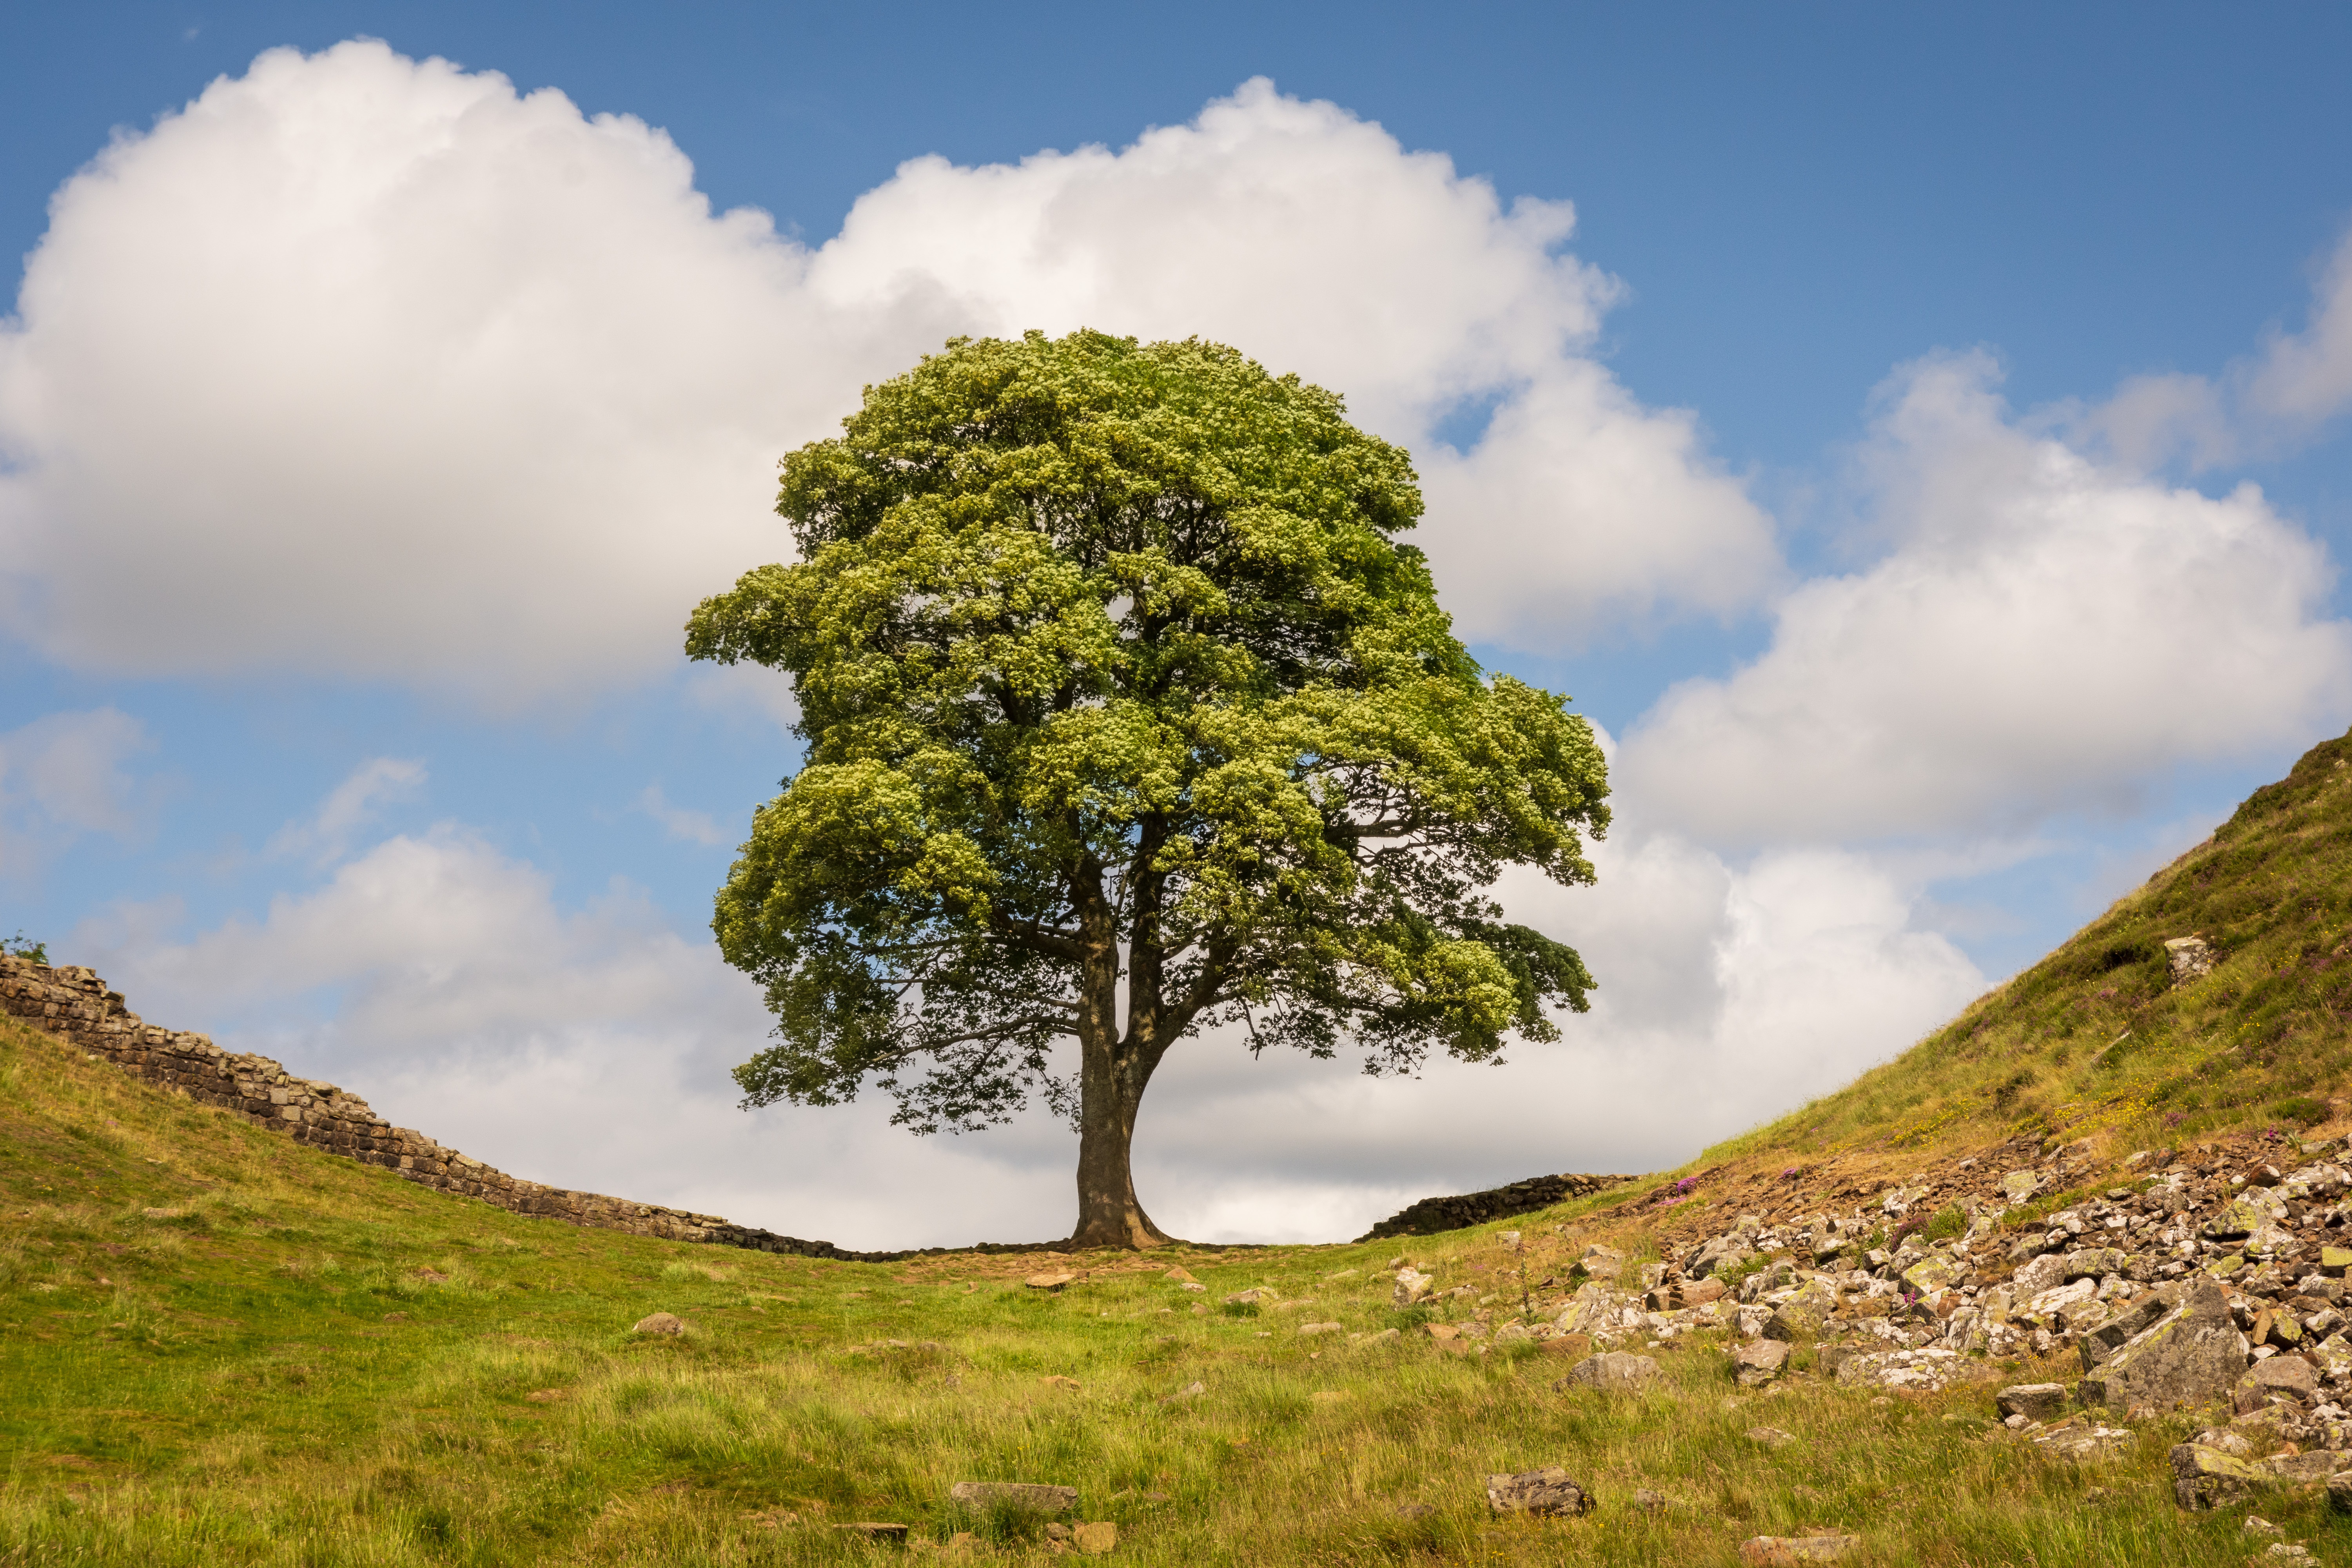
natural, cloud, sky, plant, plant community, mountain, natural landscape, leaf, tree, branch, highland, vegetation, grass, People in nature, slope, grassland, landscape, woody plant, rural area, plain, cumulus, horizon, meadow, trunk, road, forest, hill, prairie, pasture, hill station, meteorological phenomenon, field, fell, mountain range, plateau, nature reserve, spring, rock, soil, chaparral, shrubland, temperate broadleaf and mixed forest, steppe, outcrop, wildlife, savanna, wildflower, lake district, tropics, plant stem